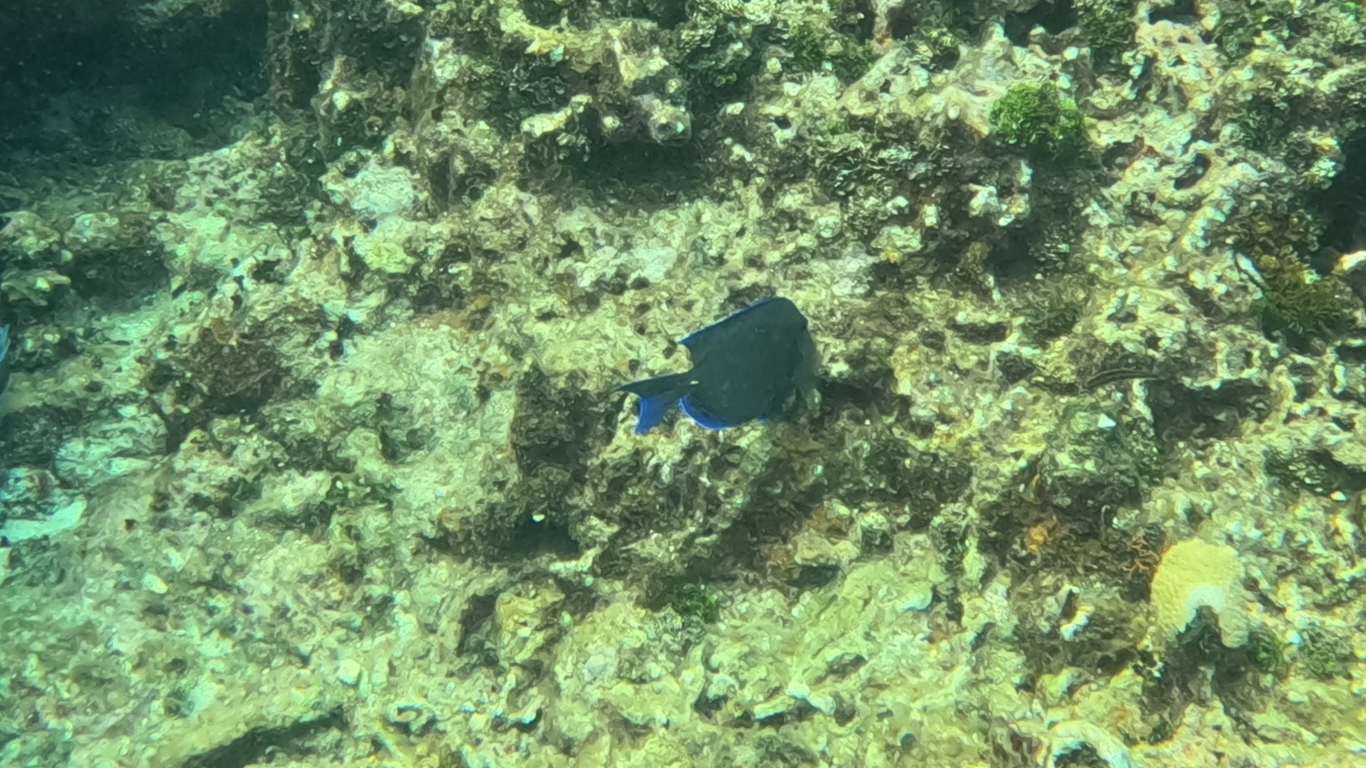
Acanthurus coeruleus (Atlantic Blue Tang)